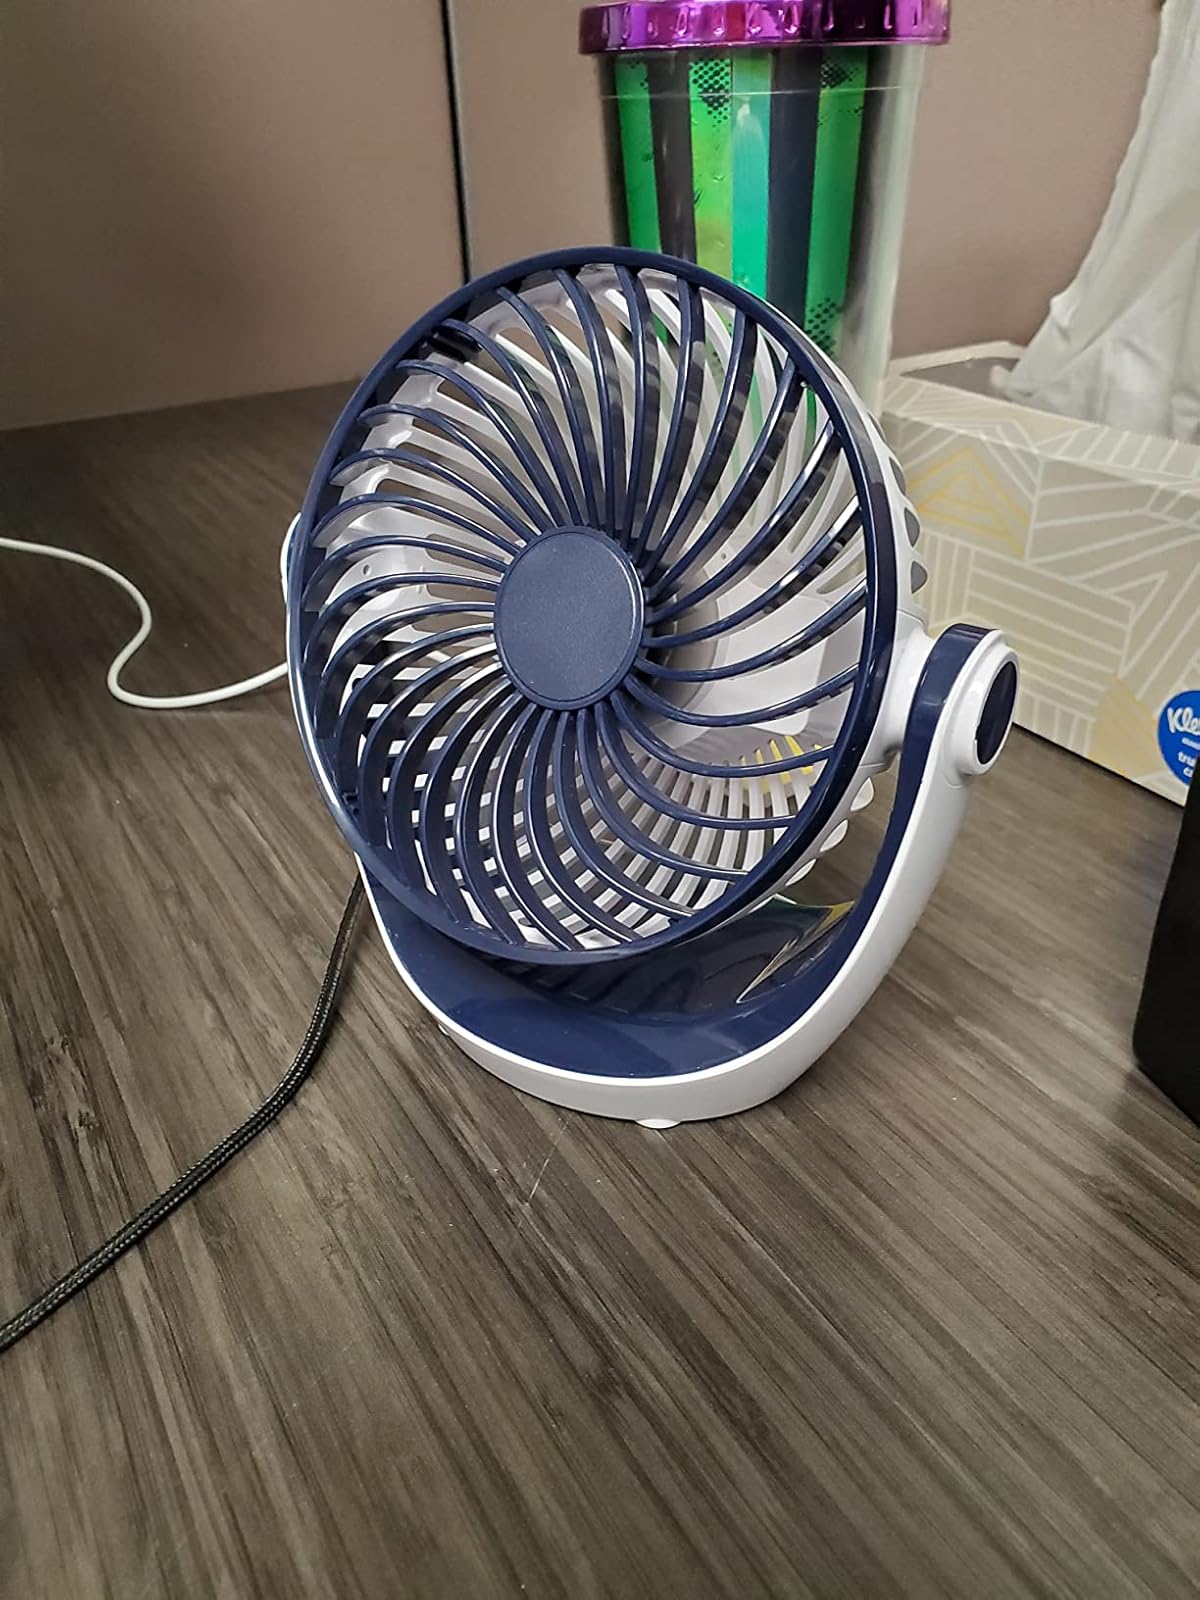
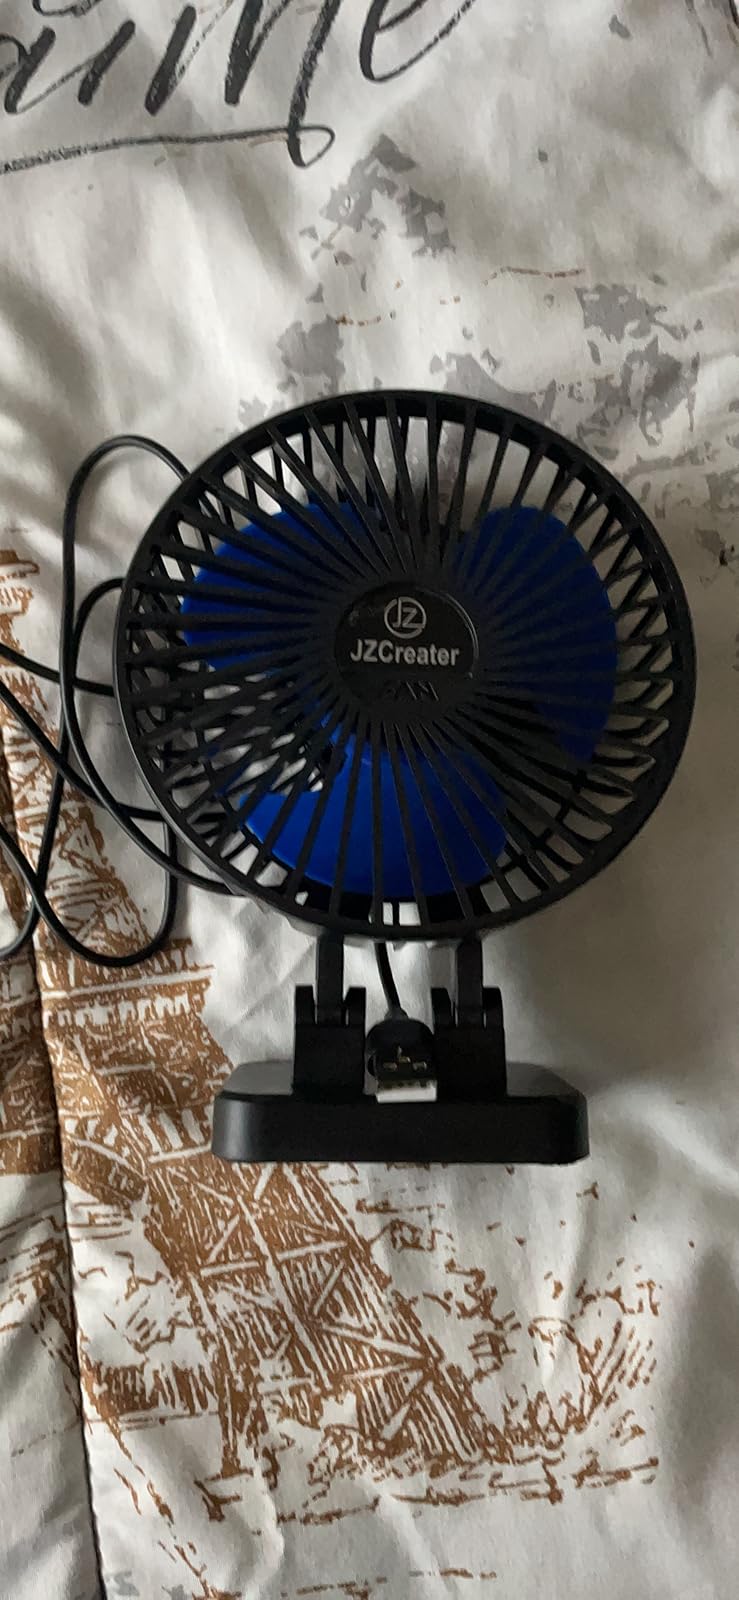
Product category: fan
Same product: no